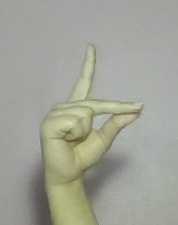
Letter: ta